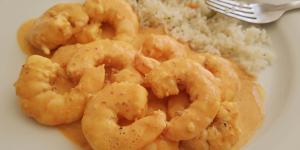
camarones a la crema con chipotle